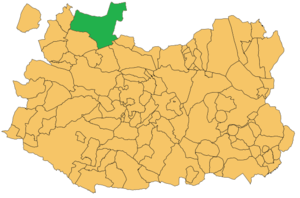
Retuerta del Bullaque est une commune d'Espagne de la province de Ciudad Real dans la communauté autonome de Castille-La Manche.